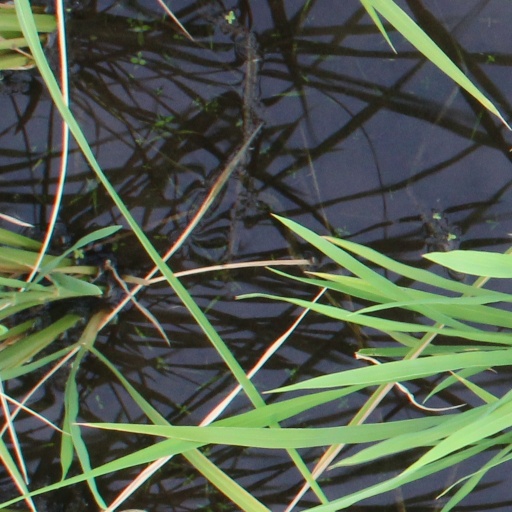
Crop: rice